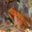
Label: frog